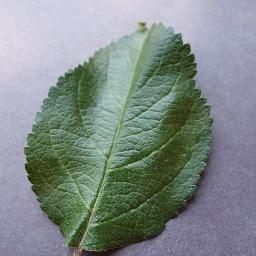
Label: Apple___healthy